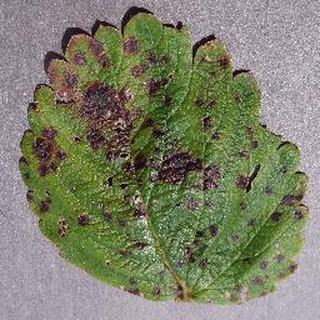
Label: strawberry_leaf_scorch